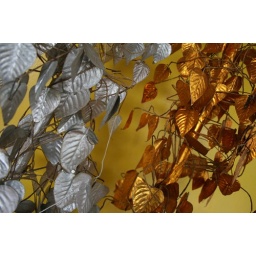
These two stands of golden and silver leaves were standing in a corner of the Thai Buddhist Temple, Penang.